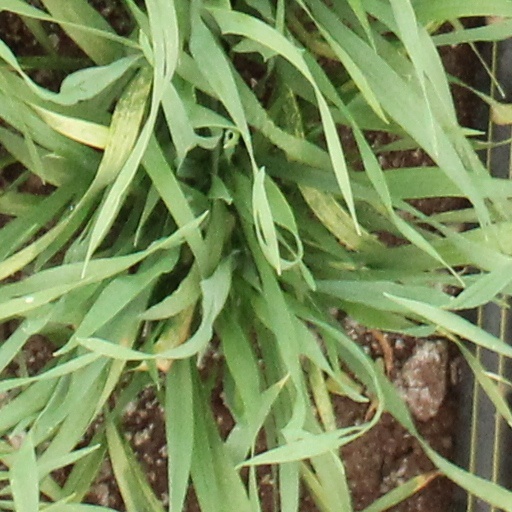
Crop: wheat